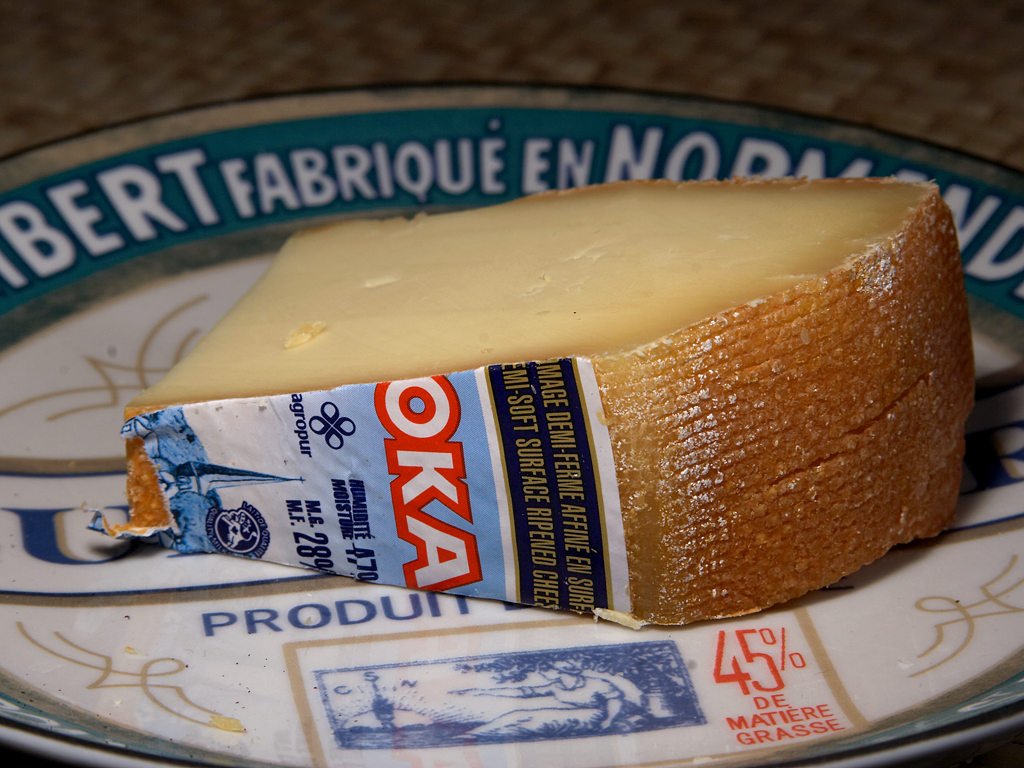
food, ingredient, baking, healthy, snack, dessert, eat, delicious, dairy product, cheese, hearty, fat, icing, flavor, milk product, albuminous, oka cheese